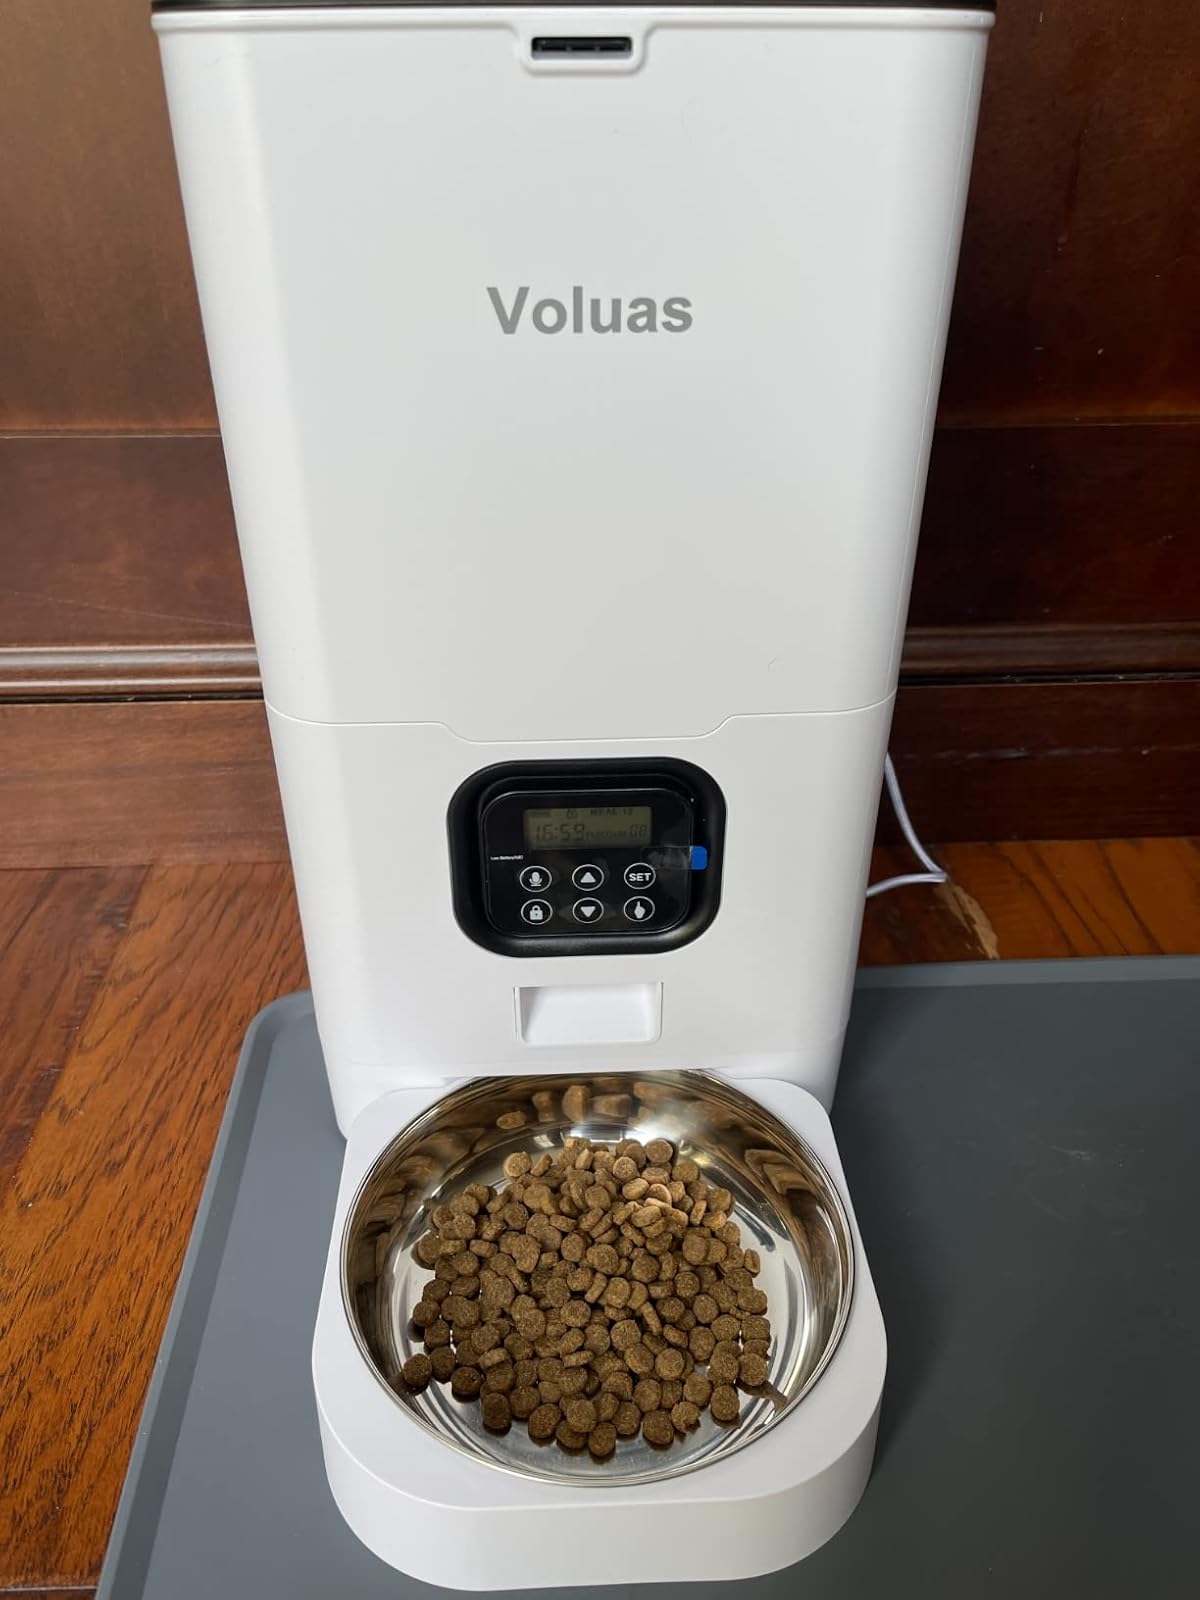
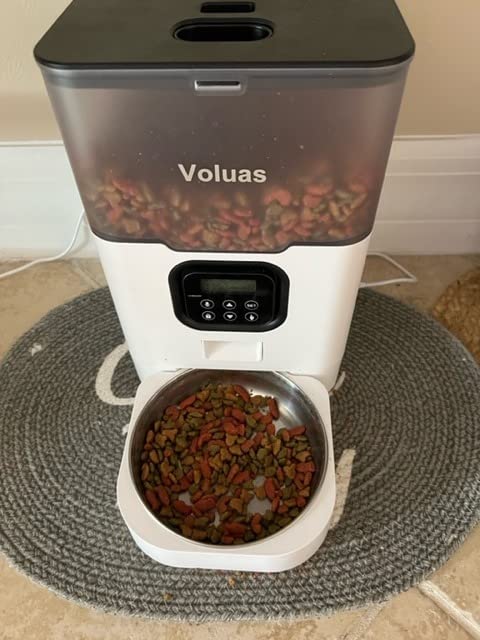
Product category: items_feeder
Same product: no